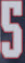
Number: 5